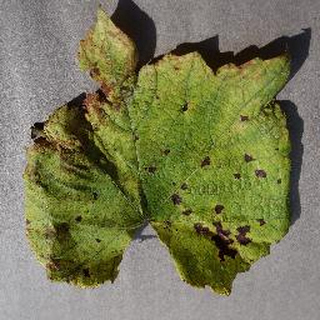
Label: grape_leaf_blight